Austin Bridge Company

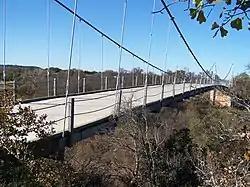
Regency Suspension Bridge in 2005

Austin Bridge Company was a bridge company based in Dallas, Texas. It fabricated and built a number of bridges that are listed on the U.S. National Register of Historic Places. It eventually became part of Austin Industries.